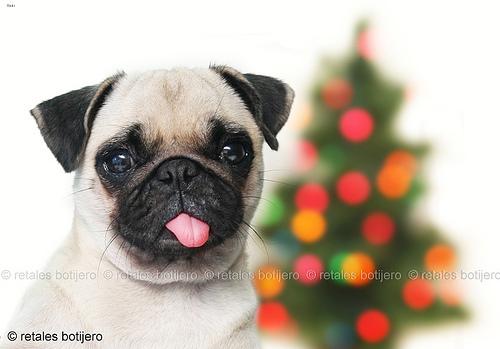
Breed: pug